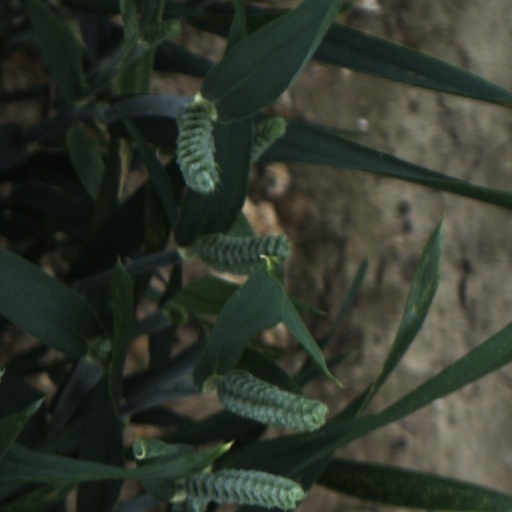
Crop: wheat